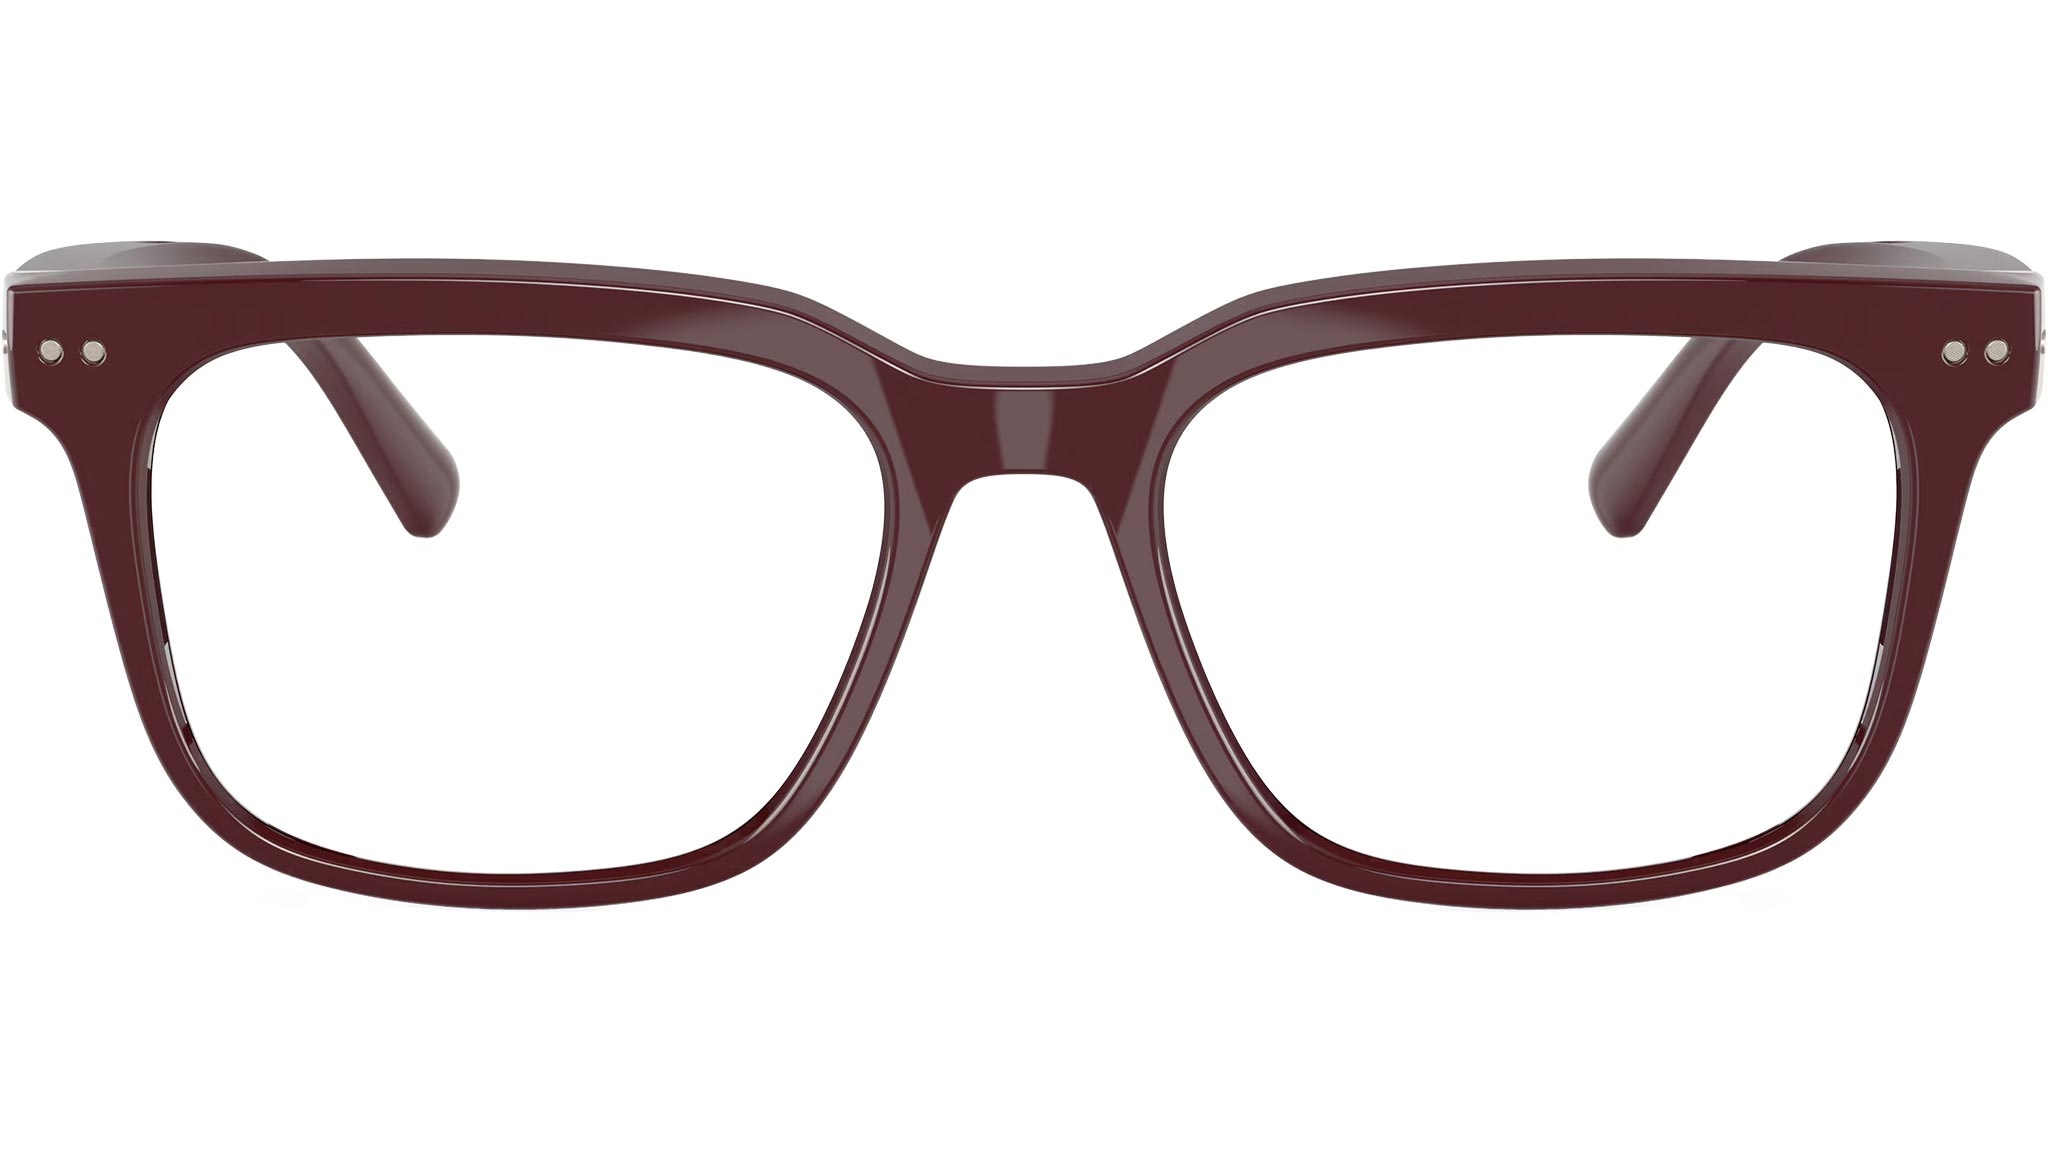
Square 54 AW5001 03
Gli occhiali acustici Nuance uniscono design contemporaneo e tecnologia avanzata per l’assistenza uditiva, offrendo una soluzione discreta ma potente per un’esperienza sonora migliorata. Disponibili in due tonalità moderne — nero lucido e bordeaux lucido — e in due calibri, 54 mm e 56 mm, con una montatura dalle forme squadrate, presentano un frontale bold in materiale iniettato e una calzata high bridge adatta sia alle donne che agli uomini. Dotati di due altoparlanti e sei microfoni integrati, garantiscono una chiarezza sonora eccezionale e un audio immersivo, facilitando conversazioni e percezione ambientale. Il controllo avviene tramite comandi touch intuitivi e una app dedicata, mentre le batterie ricaricabili assicurano fino a 8 ore di utilizzo continuo. Compatibili con Bluetooth Low Energy, supportano i sistemi iOS 16 e Android 13. Disponibili in due versione, con lenti con luce blu-violetta, progettata per ridurre l’esposizione alla luce solare, agli schermi digitali e all’illuminazione interna, oppure con lenti di serie Transitions® Gen S di alta qualità, fotocromatiche e reattive alla luce, che si scuriscono in pochi secondi per bloccare il 100% dei raggi UVA e UVB, e tornano trasparenti in meno di due minuti, per una visione e un ascolto ottimali dal giorno alla sera, offrendo maggiore comfort visivo in linea con le esigenze della vita moderna. Ogni acquisto include una custodia e una base di ricarica, per un’esperienza completa fin dal primo utilizzo. A partire da 1100 €. Le lenti con correzione visiva non sono incluse nel prezzo.
Brand: Nuance Audio
Category: Health & Beauty > Health Care > Hearing Aids > Body-Worn Hearing Aids